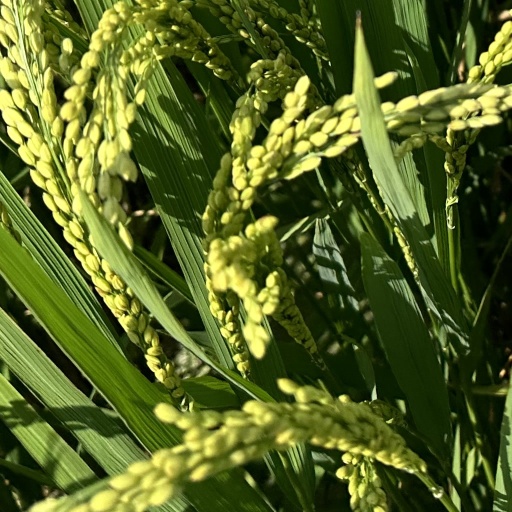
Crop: rice